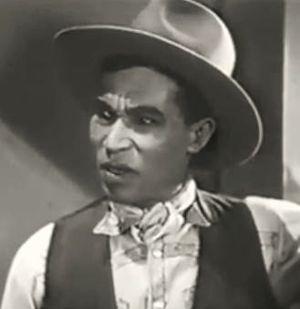
Esteban Clemento Morro est un acteur mexicain, né le 22 novembre 1885 à Mexico, mort le 7 mai 1950 à Los Angeles, connu sous le nom de scène de Steve Clemente.